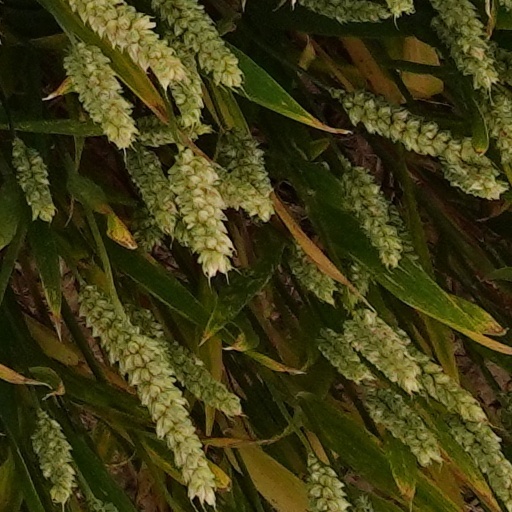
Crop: wheat